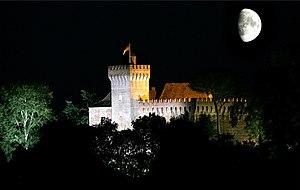
Le château de Morlanne. Occitan
Le Béarn comporte de nombreux monuments remarquables par leur architecture et leur histoire. Qu'ils soient civils ou religieux, ces monuments ont su résister au temps pour faire partie du patrimoine béarnais actuel. Cette liste de monuments béarnais a été réalisé par types, une liste de musées a également été réalisée.
Le château de Morlanne se situe dans la commune du même nom, dans le département français des Pyrénées-Atlantiques.
Raymond Ritter, né au Bouscat, le 23 mai 1894, mort au château de Morlanne, le 11 septembre 1974 est un avocat, un collectionneur, un historien seiziémiste et un pyrénéiste français. Il rénove de 1940 à 1974 le château de Morlanne, qu'il lègue en 1971 au département des Pyrénées-Atlantiques.